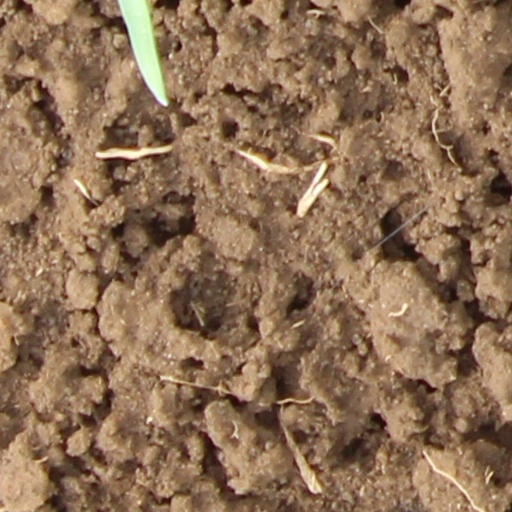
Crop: wheat